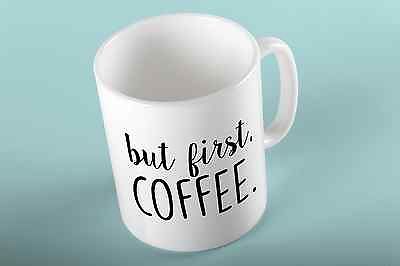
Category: mug